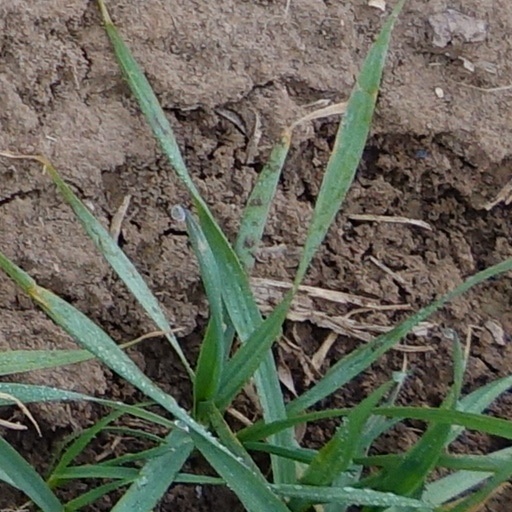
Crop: wheat